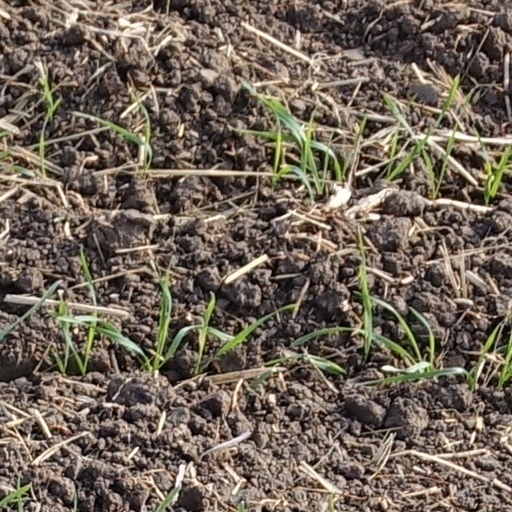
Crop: wheat